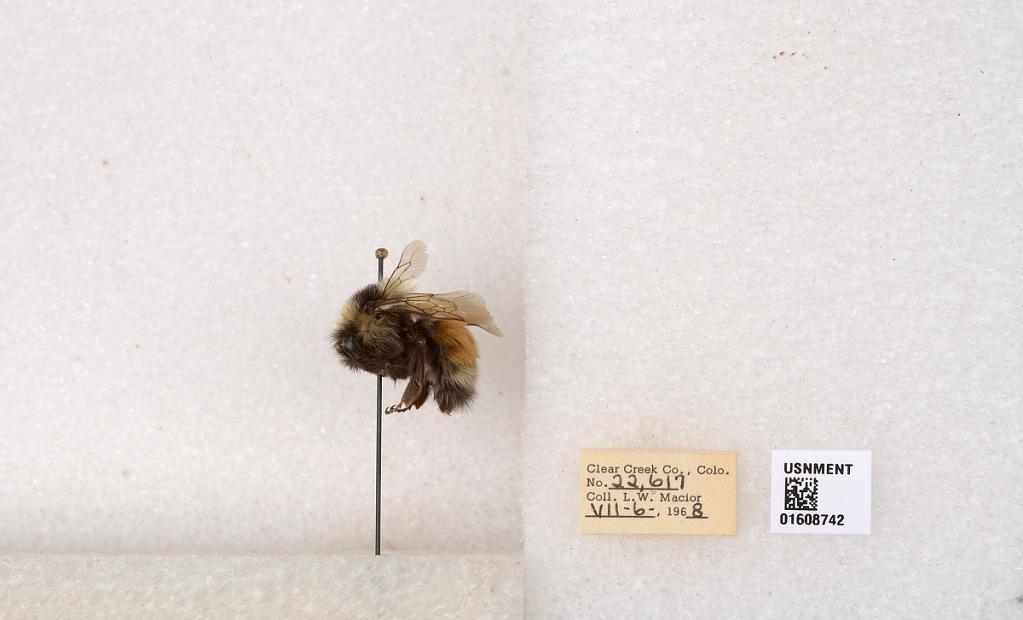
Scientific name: Bombus (Pyrobombus) sylvicola Kirby
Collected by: L. Macior
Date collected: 1968-7-6
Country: United States
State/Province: Colorado
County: Clear Creek
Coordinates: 39.6891, -105.644